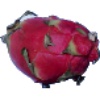
Label: Pitahaya Red 1